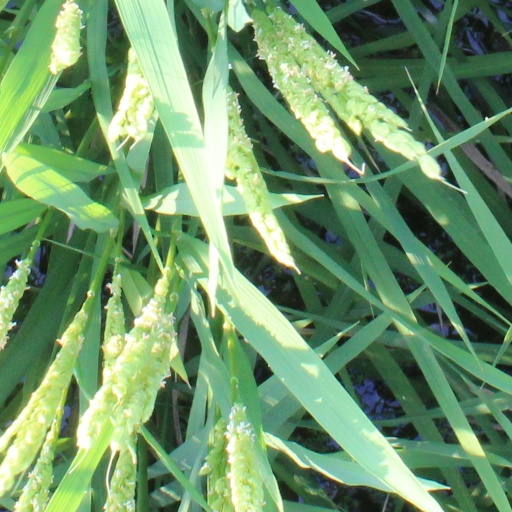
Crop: rice